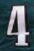
Number: 4